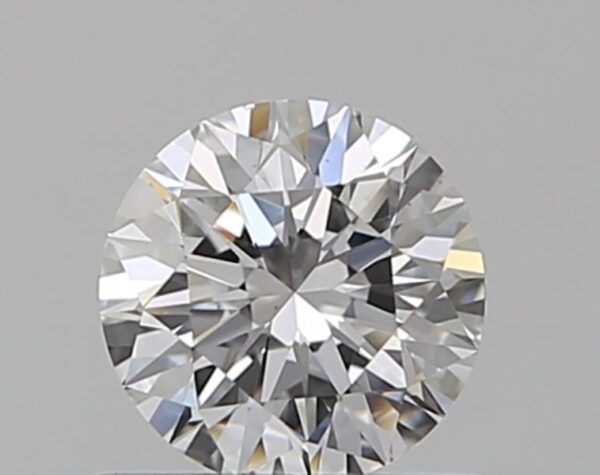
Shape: round
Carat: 0.54
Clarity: VS1
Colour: E
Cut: EX
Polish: EX
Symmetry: EX
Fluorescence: N
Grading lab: GIA
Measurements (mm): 5.18 x 5.22 x 3.27